Argynnis hyperbius

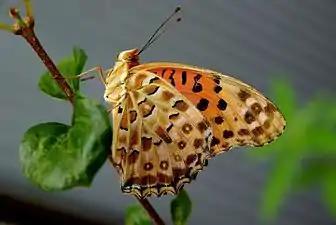
Underside of wings

Male: Upperside: forewing rich orange yellow, hindwing paler yellow, with the following black markings: Forewing: cell with a basal short transverse streak, a medial broad oval loop, its outer margin sinuous; a broad transverse streak beyond cell not reaching the median nervure; a broad streak along the discocellulars; a zigzag discal series of large spots, angulated outwardly in interspace 4, inwardly in interspace 2, a minute spot at base of interspace 1; a somewhat diffuse large postdiscal spot below the costa in interspace 6; a postdiscal sinuous series of round spots, those in interspaces 1 and 4 very small; an inner complete subterminal sinuous series of round spots; an outer subterminal line, widening on the veins, and a terminal slender line. Hindwing: a basal, transverse, obscure narrow mark in cell, another above it in interspace 7, a transverse lunule across the middle of the cell; a small spot outwardly bordering the lower discocellular; a discal series of transverse spots from interspaces 1 to 7, sinuous posteriorly; a postdiscal series of five spots in interspaces 2 to 6; a subterminal series of somewhat lunular spots; finally, a narrow band on term en traversed posteriorly by a series of blue, anteriorly by a series of ochraceous lunules. Underside forewing pale terracotta red, shading into ochraceous towards the apex, the apex broadly suffused with that colour; markings as on the upperside, with the following exceptions: subcostal spot in interspace 6, upper two spots of postdiscal series, upper four spots of the inner subterminal series, and the anterior portions of the outer subterminal and of the terminal line olivaceous brown; the upper two postdiscal spots centred with white, with a white spot on each side; the upper four spots of the sub terminal series connate (united), forming a short curved band. Hindwing variegated with ochraceous, olivaceous-brown and silvery-white markings, the last for the most part narrowly margined on the outer side by short black lines; the veins prominently pale ochraceous; the medial silvery markings form a well-marked sinuous discal series, followed by a curved postdiscal series of five olivaceous round spots; each spot and the olivaceous-brown quadrate patch near base of cell with a minute white central spot; a slender black subterminal line widening at the veins, as on the forewing, followed by an ochraceous narrow lunular band and an outer slender black anteciliary line; the subterminal black line margined on the inner side by a series of: slender white lunules, bordered inwardly by a series of broad olivaceous-brown markings in the interspaces. Antennae brown above, ochraceous red beneath; head, thorax and abdomen olivescent tawny; beneath, palpi, thorax and abdomen pale ochraceous.